Siegfried Placzek

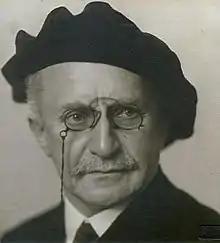
Siegfried Placzek

Siegfried Placzek, (1866 Schwersenz, Kingdom of Prussia – March 8, 1946, New York City, New York, USA) was a prominent German-born neurologist and psychiatrist.